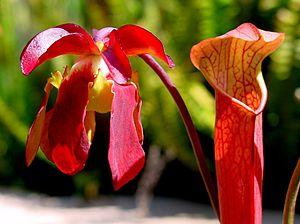
Sarracenia rubra est une espèce de plantes carnivores de la famille des Sarraceniaceae, décrite en 1788 par Walters dans Flora Caroliniana. L'épithète spécifique rubra vient du latin ruber qui signifie « rouge », allusion à la teinte rouge que prennent les urnes en vieillissant.